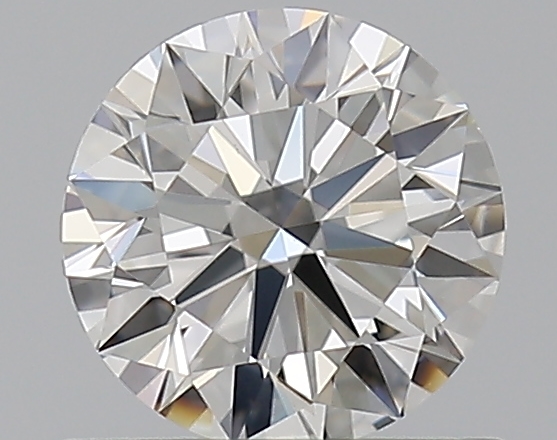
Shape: round
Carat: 0.59
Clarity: VS1
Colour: G
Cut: EX
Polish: EX
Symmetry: EX
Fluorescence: N
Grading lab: GIA
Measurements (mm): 5.37 x 5.39 x 3.27